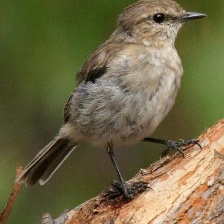
Species: DUSKY ROBIN
Scientific name: MELANODRYAS VITTATA
ImageNet parent category: robin